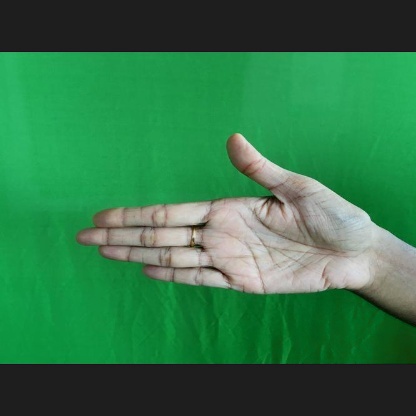
Mudra: Ardhachandran